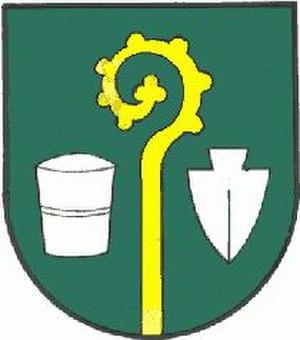
Kobenz est une commune autrichienne du District de Murtal en Styrie.